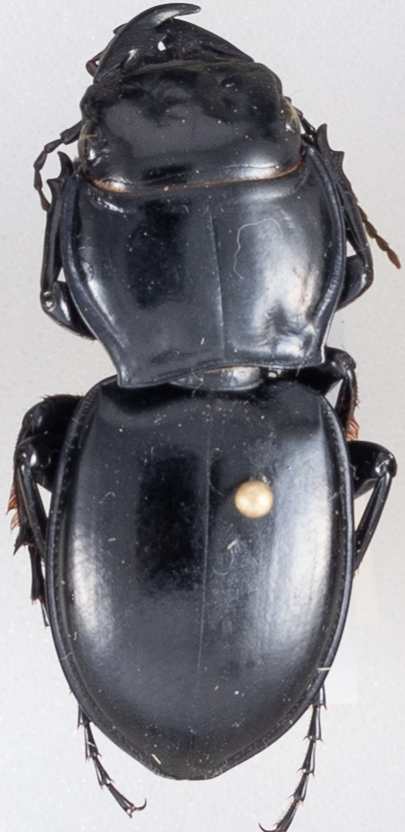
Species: Pasimachus californicus
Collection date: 2022-07-04
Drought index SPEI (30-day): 1.01
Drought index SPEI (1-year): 0.47
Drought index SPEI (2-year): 0.03